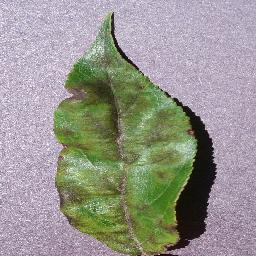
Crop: apple
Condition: scab